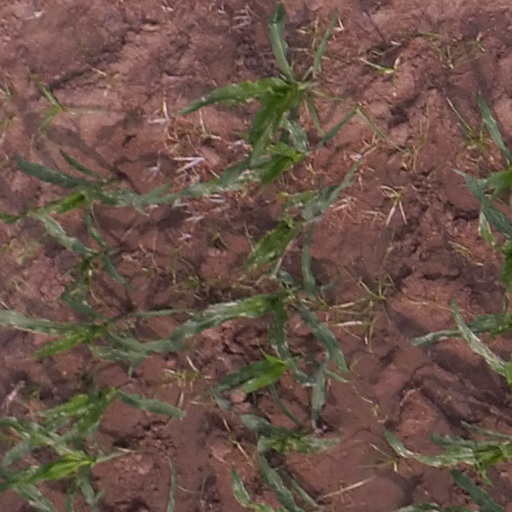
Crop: maize; corn